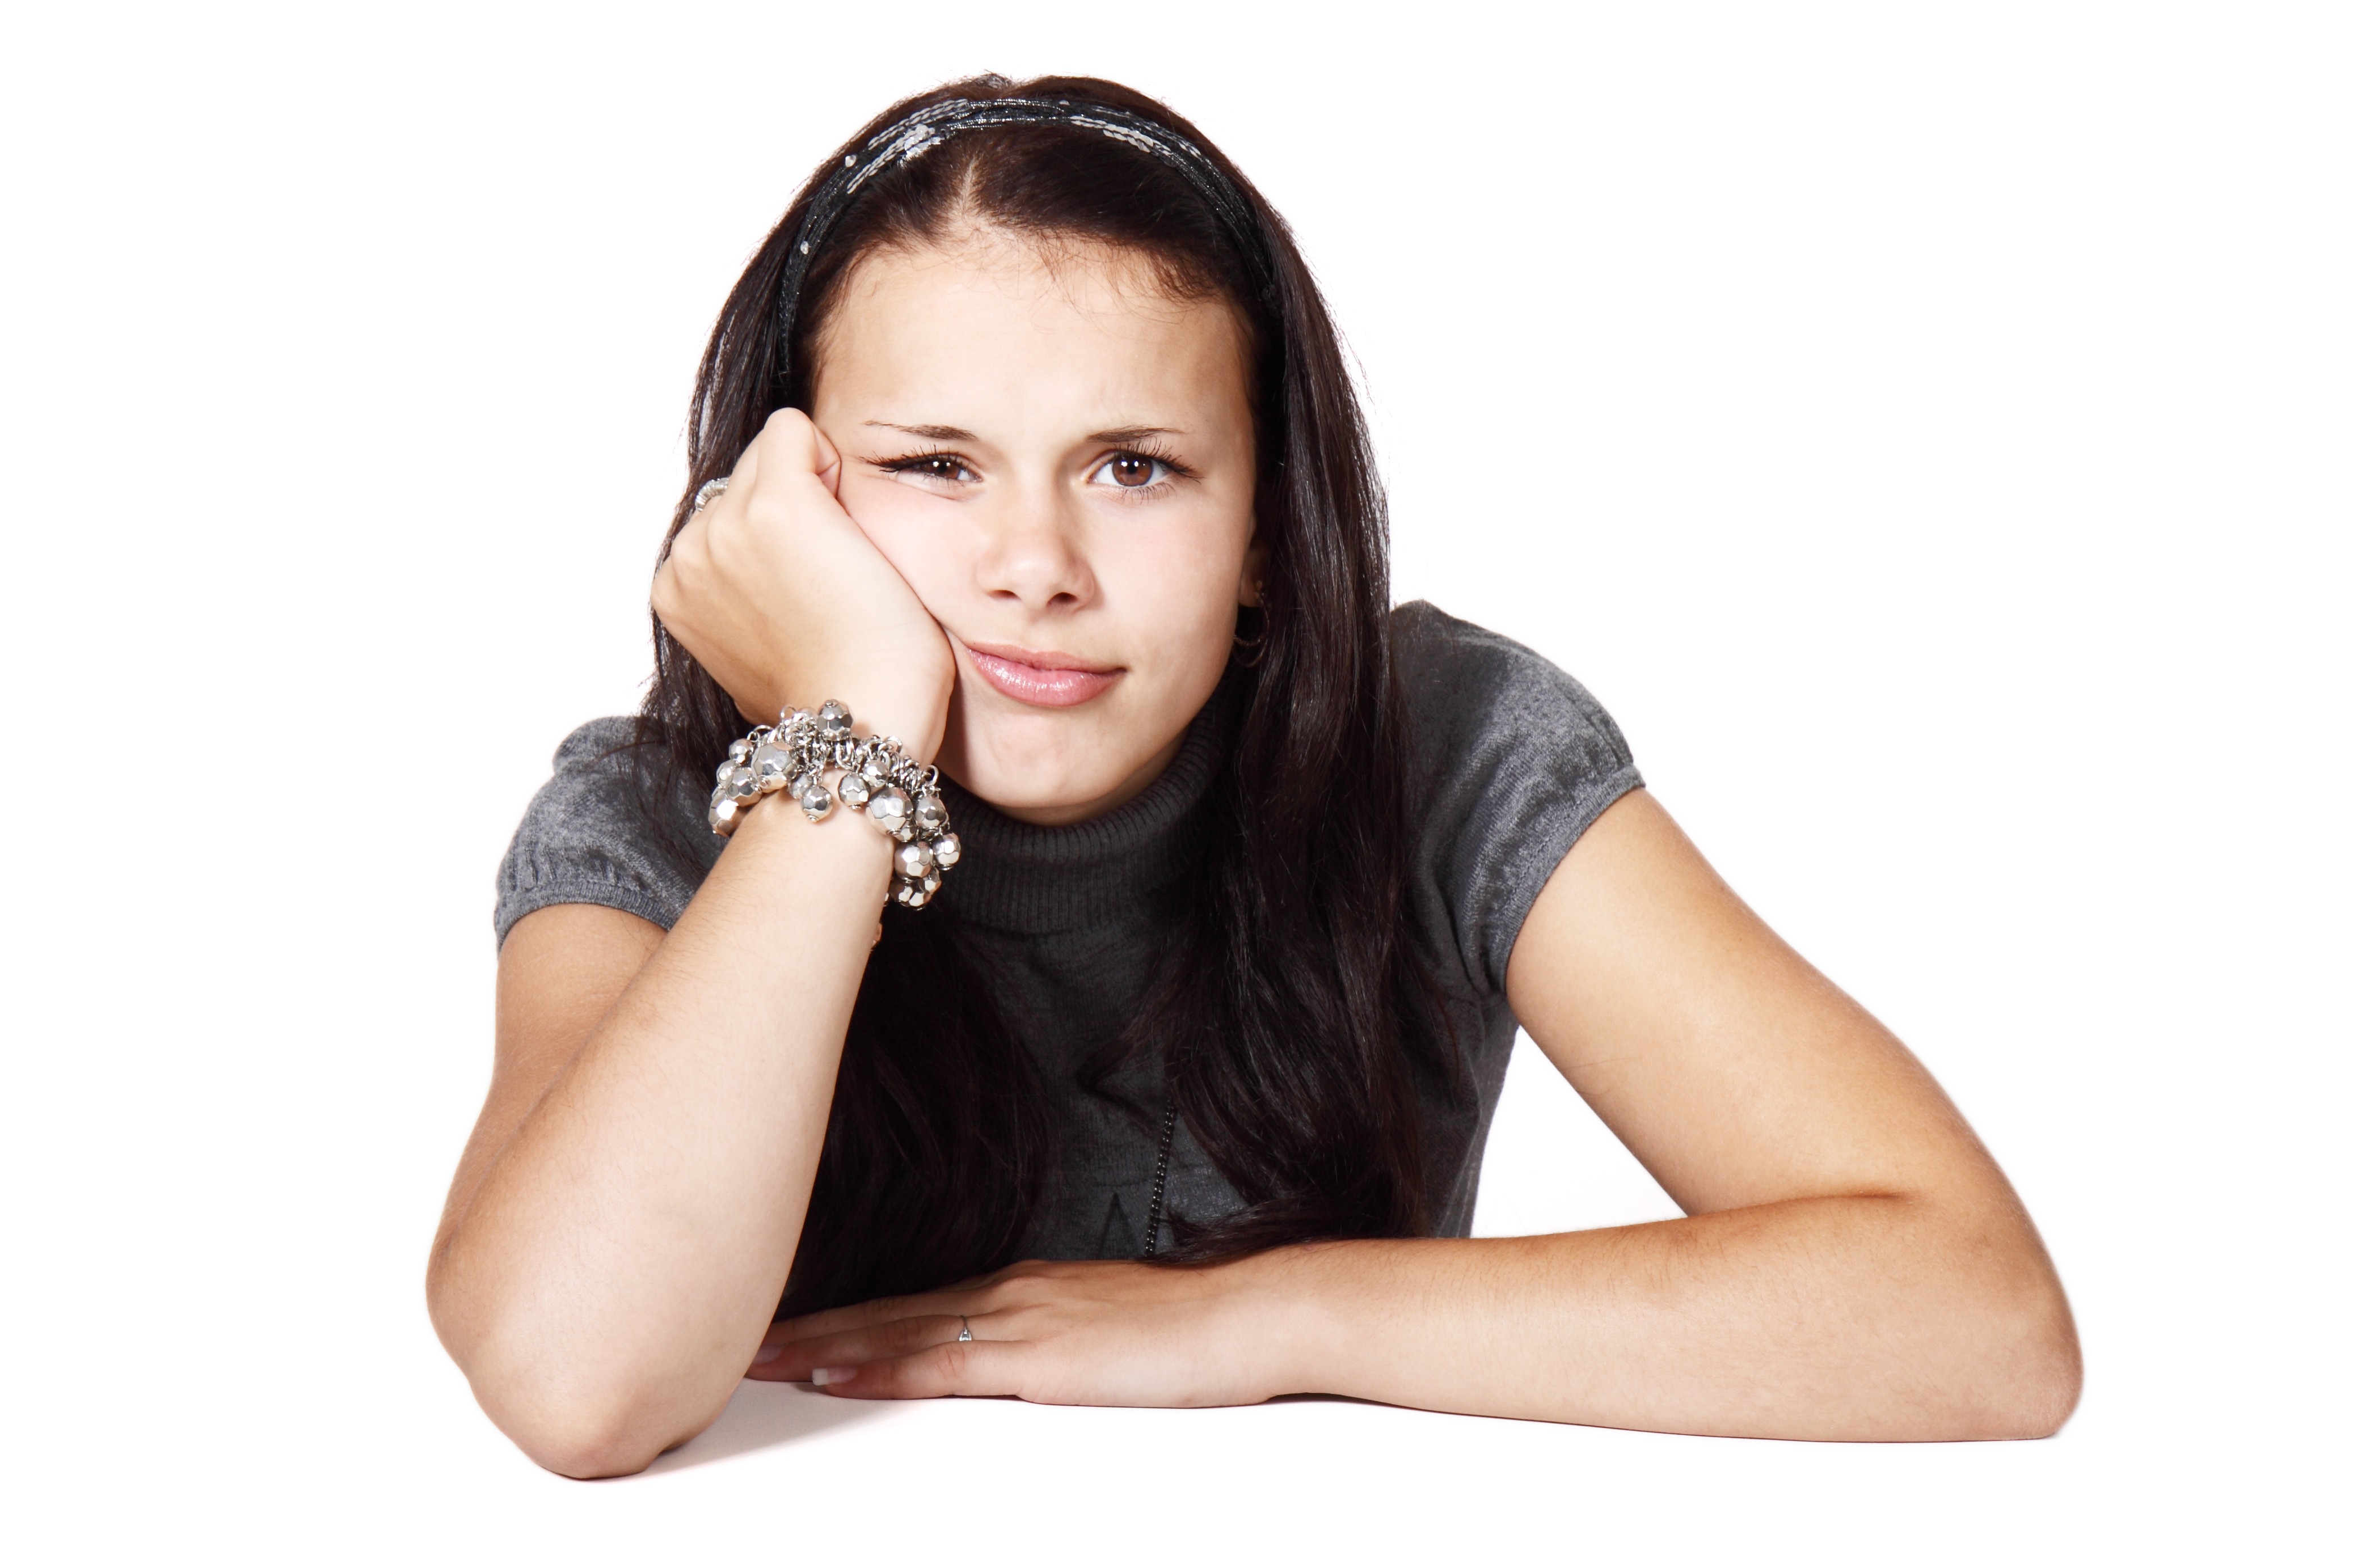
hand, person, girl, woman, photography, female, singer, model, young, finger, fashion, arm, hairstyle, mouth, long hair, caucasian, black hair, face, neck, head, beauty, beautiful, pretty, accessory, photo shoot, brown hair, sense, portrait photography, human positions, moping